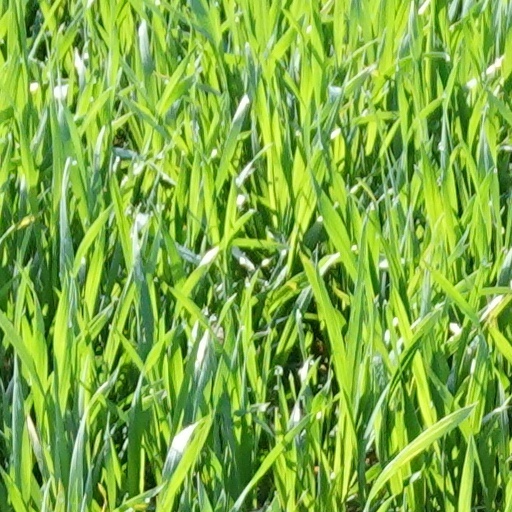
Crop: wheat